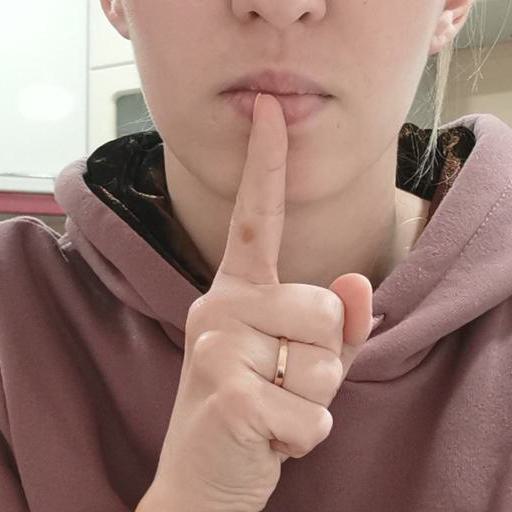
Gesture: mute